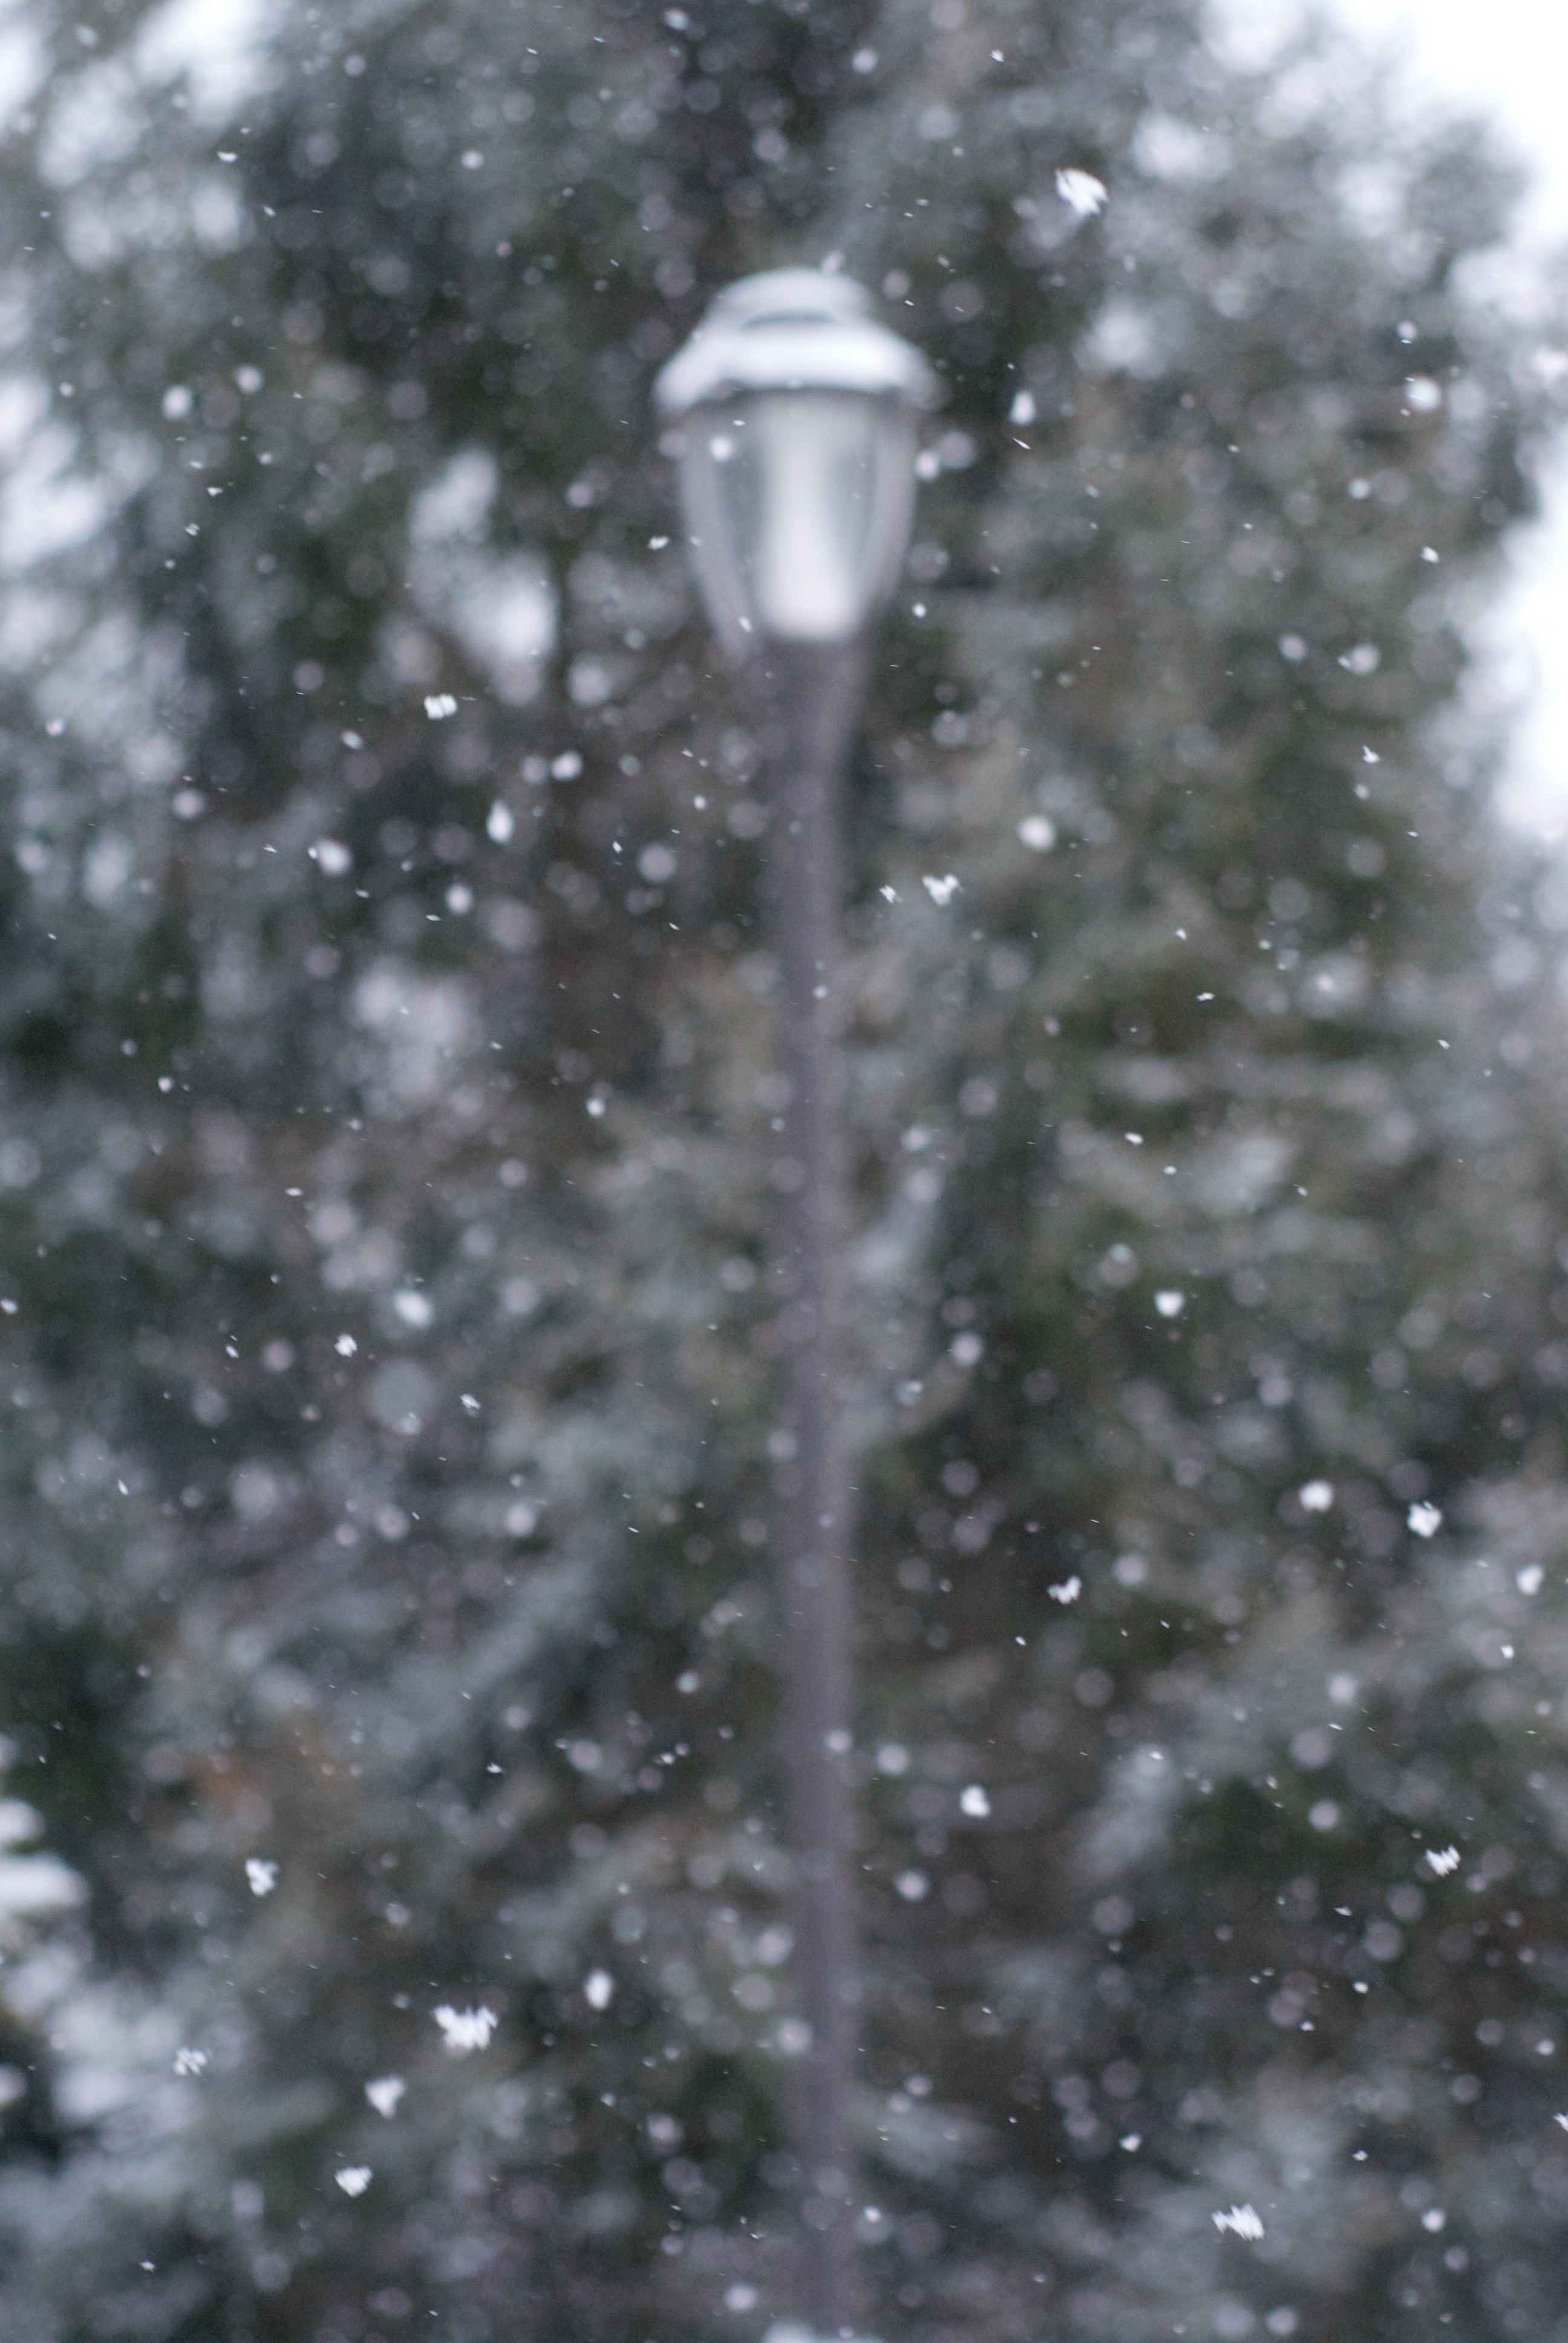
water, branch, snow, winter, rain, ice, weather, freezing, rain and snow mixed